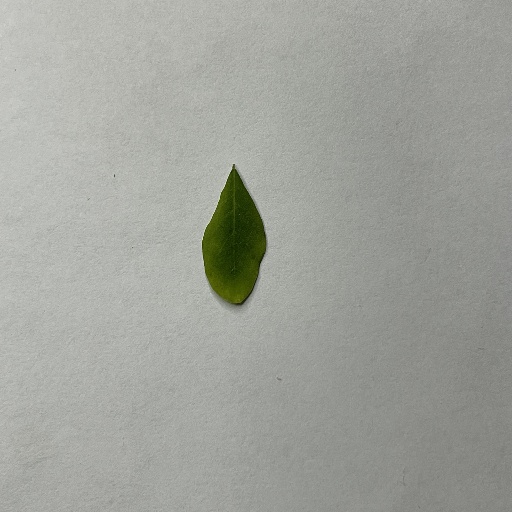
Species: Sojina
Leaf condition: Bacterial Spot